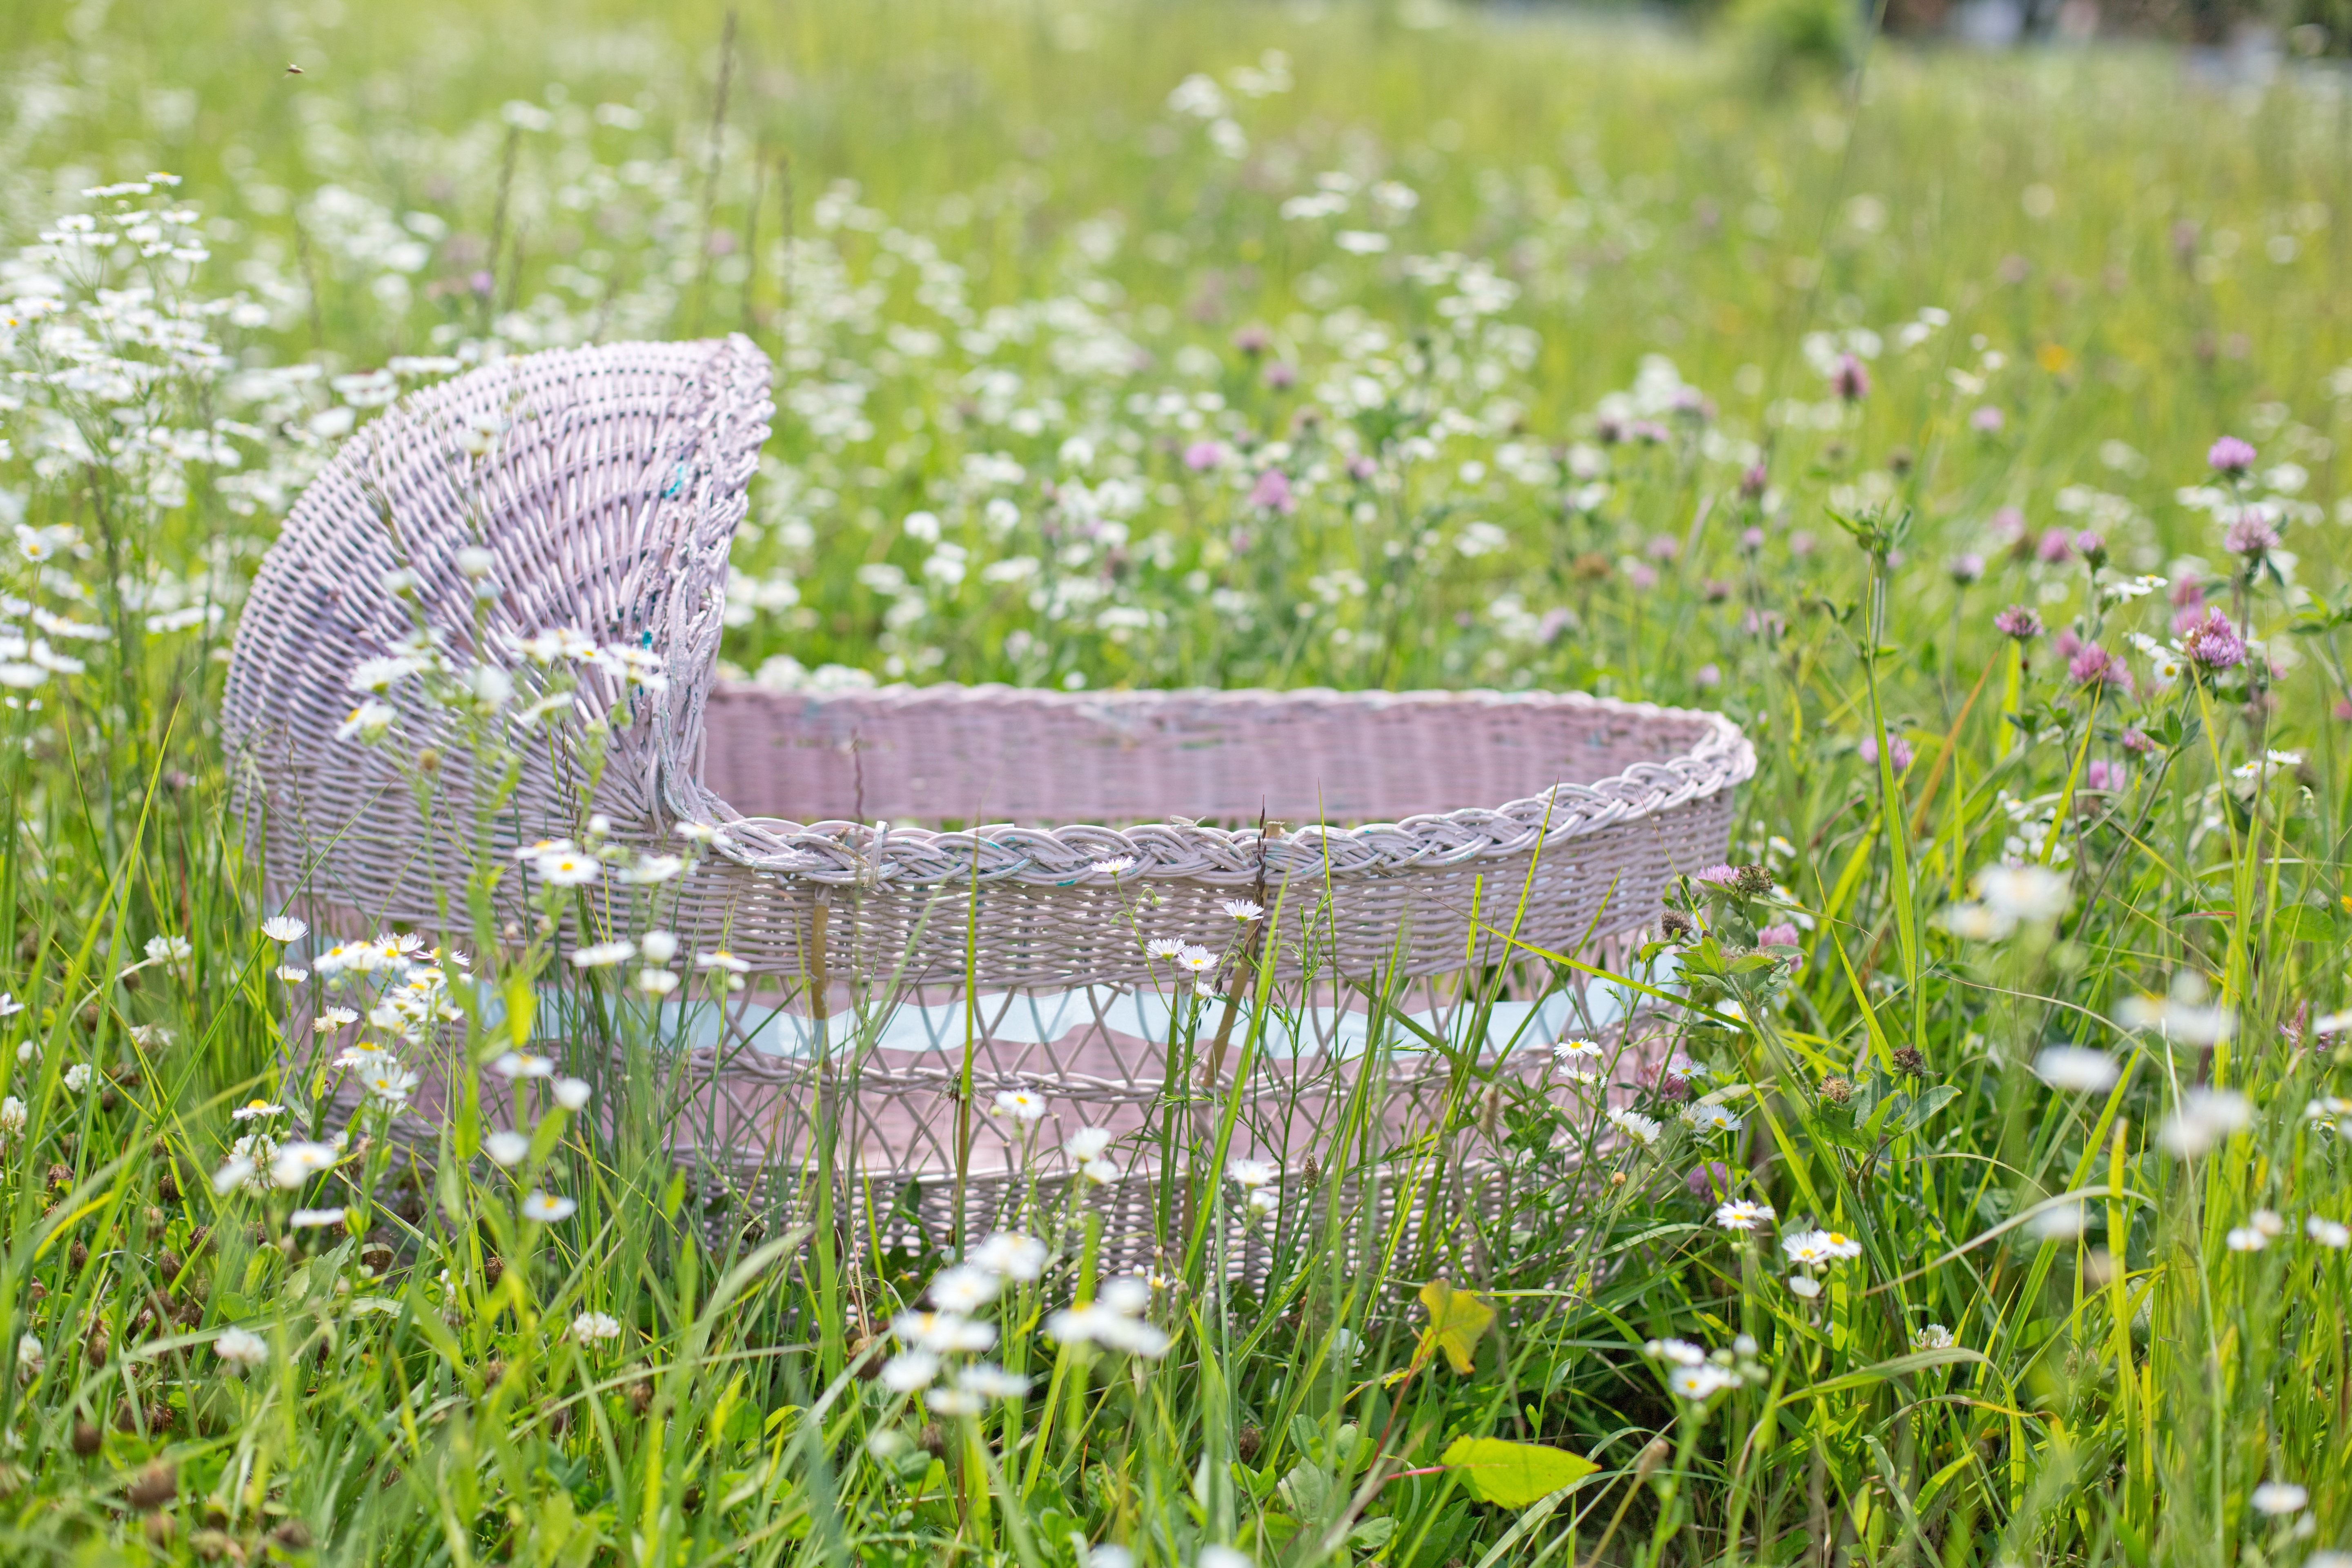
water, grass, plant, lawn, meadow, leaf, flower, pond, spring, green, agriculture, garden, pink, flora, baby, flowers, wild flowers, wetland, bassinet, habitat, natural environment, grass family